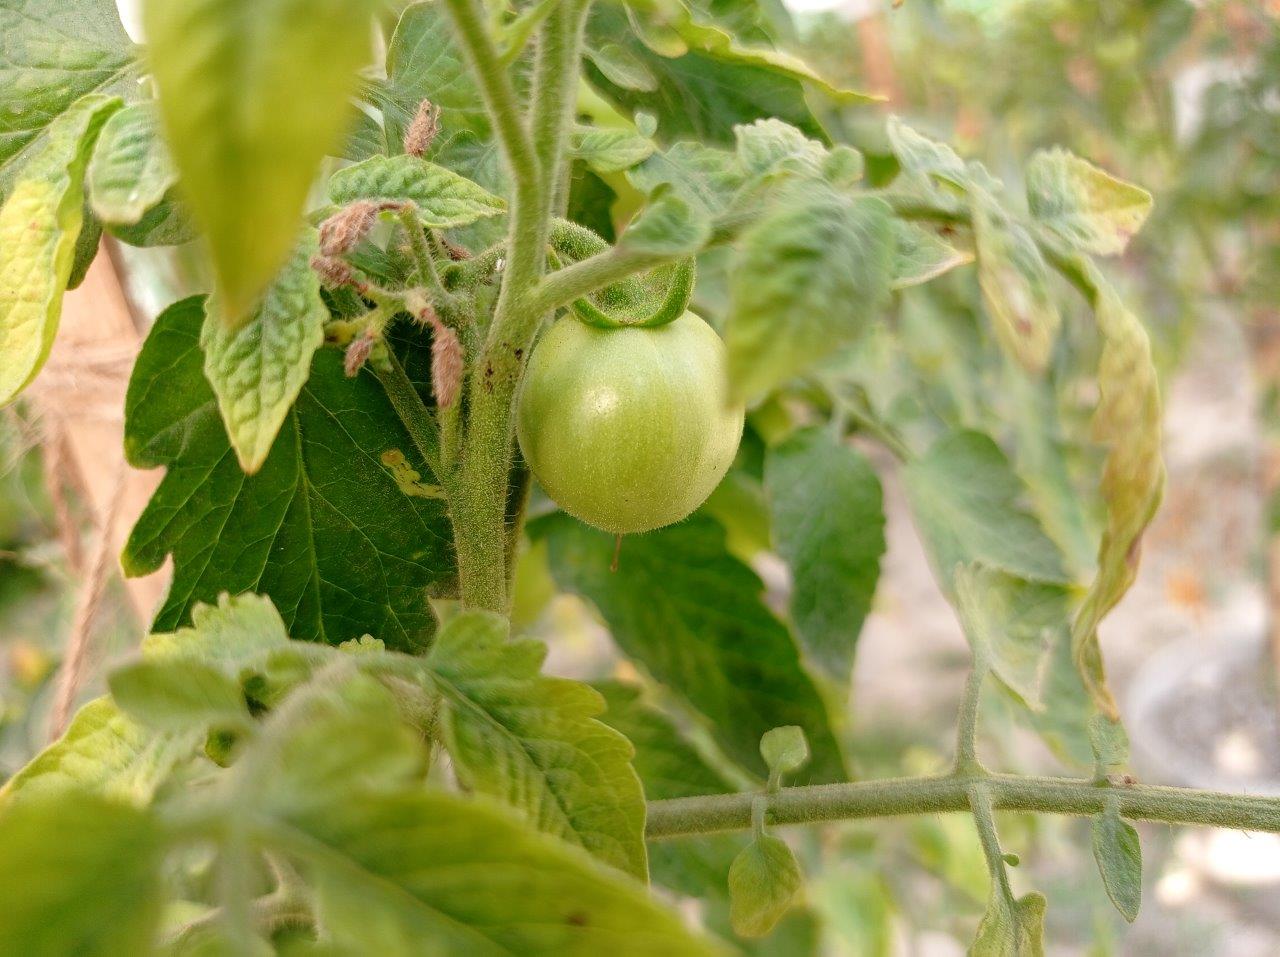
Maturity: Immature